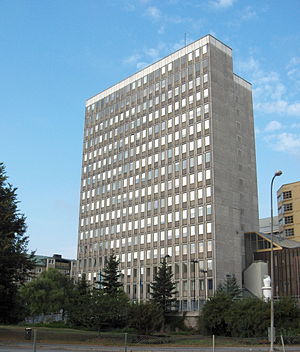
Solna kommun
Solna kommune er en kommune i Stockholms län i landskapet Uppland i Sverige. Navnet kommer af det ældre Solnø, eller Soløen. Solna er en del af Storstockholm, og kommunen grænser til Stockholm, Sundbyberg, Sollentuna og Danderyds kommun.